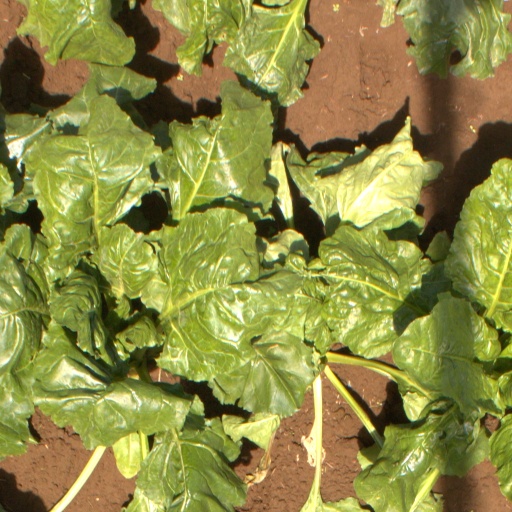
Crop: sugar beet